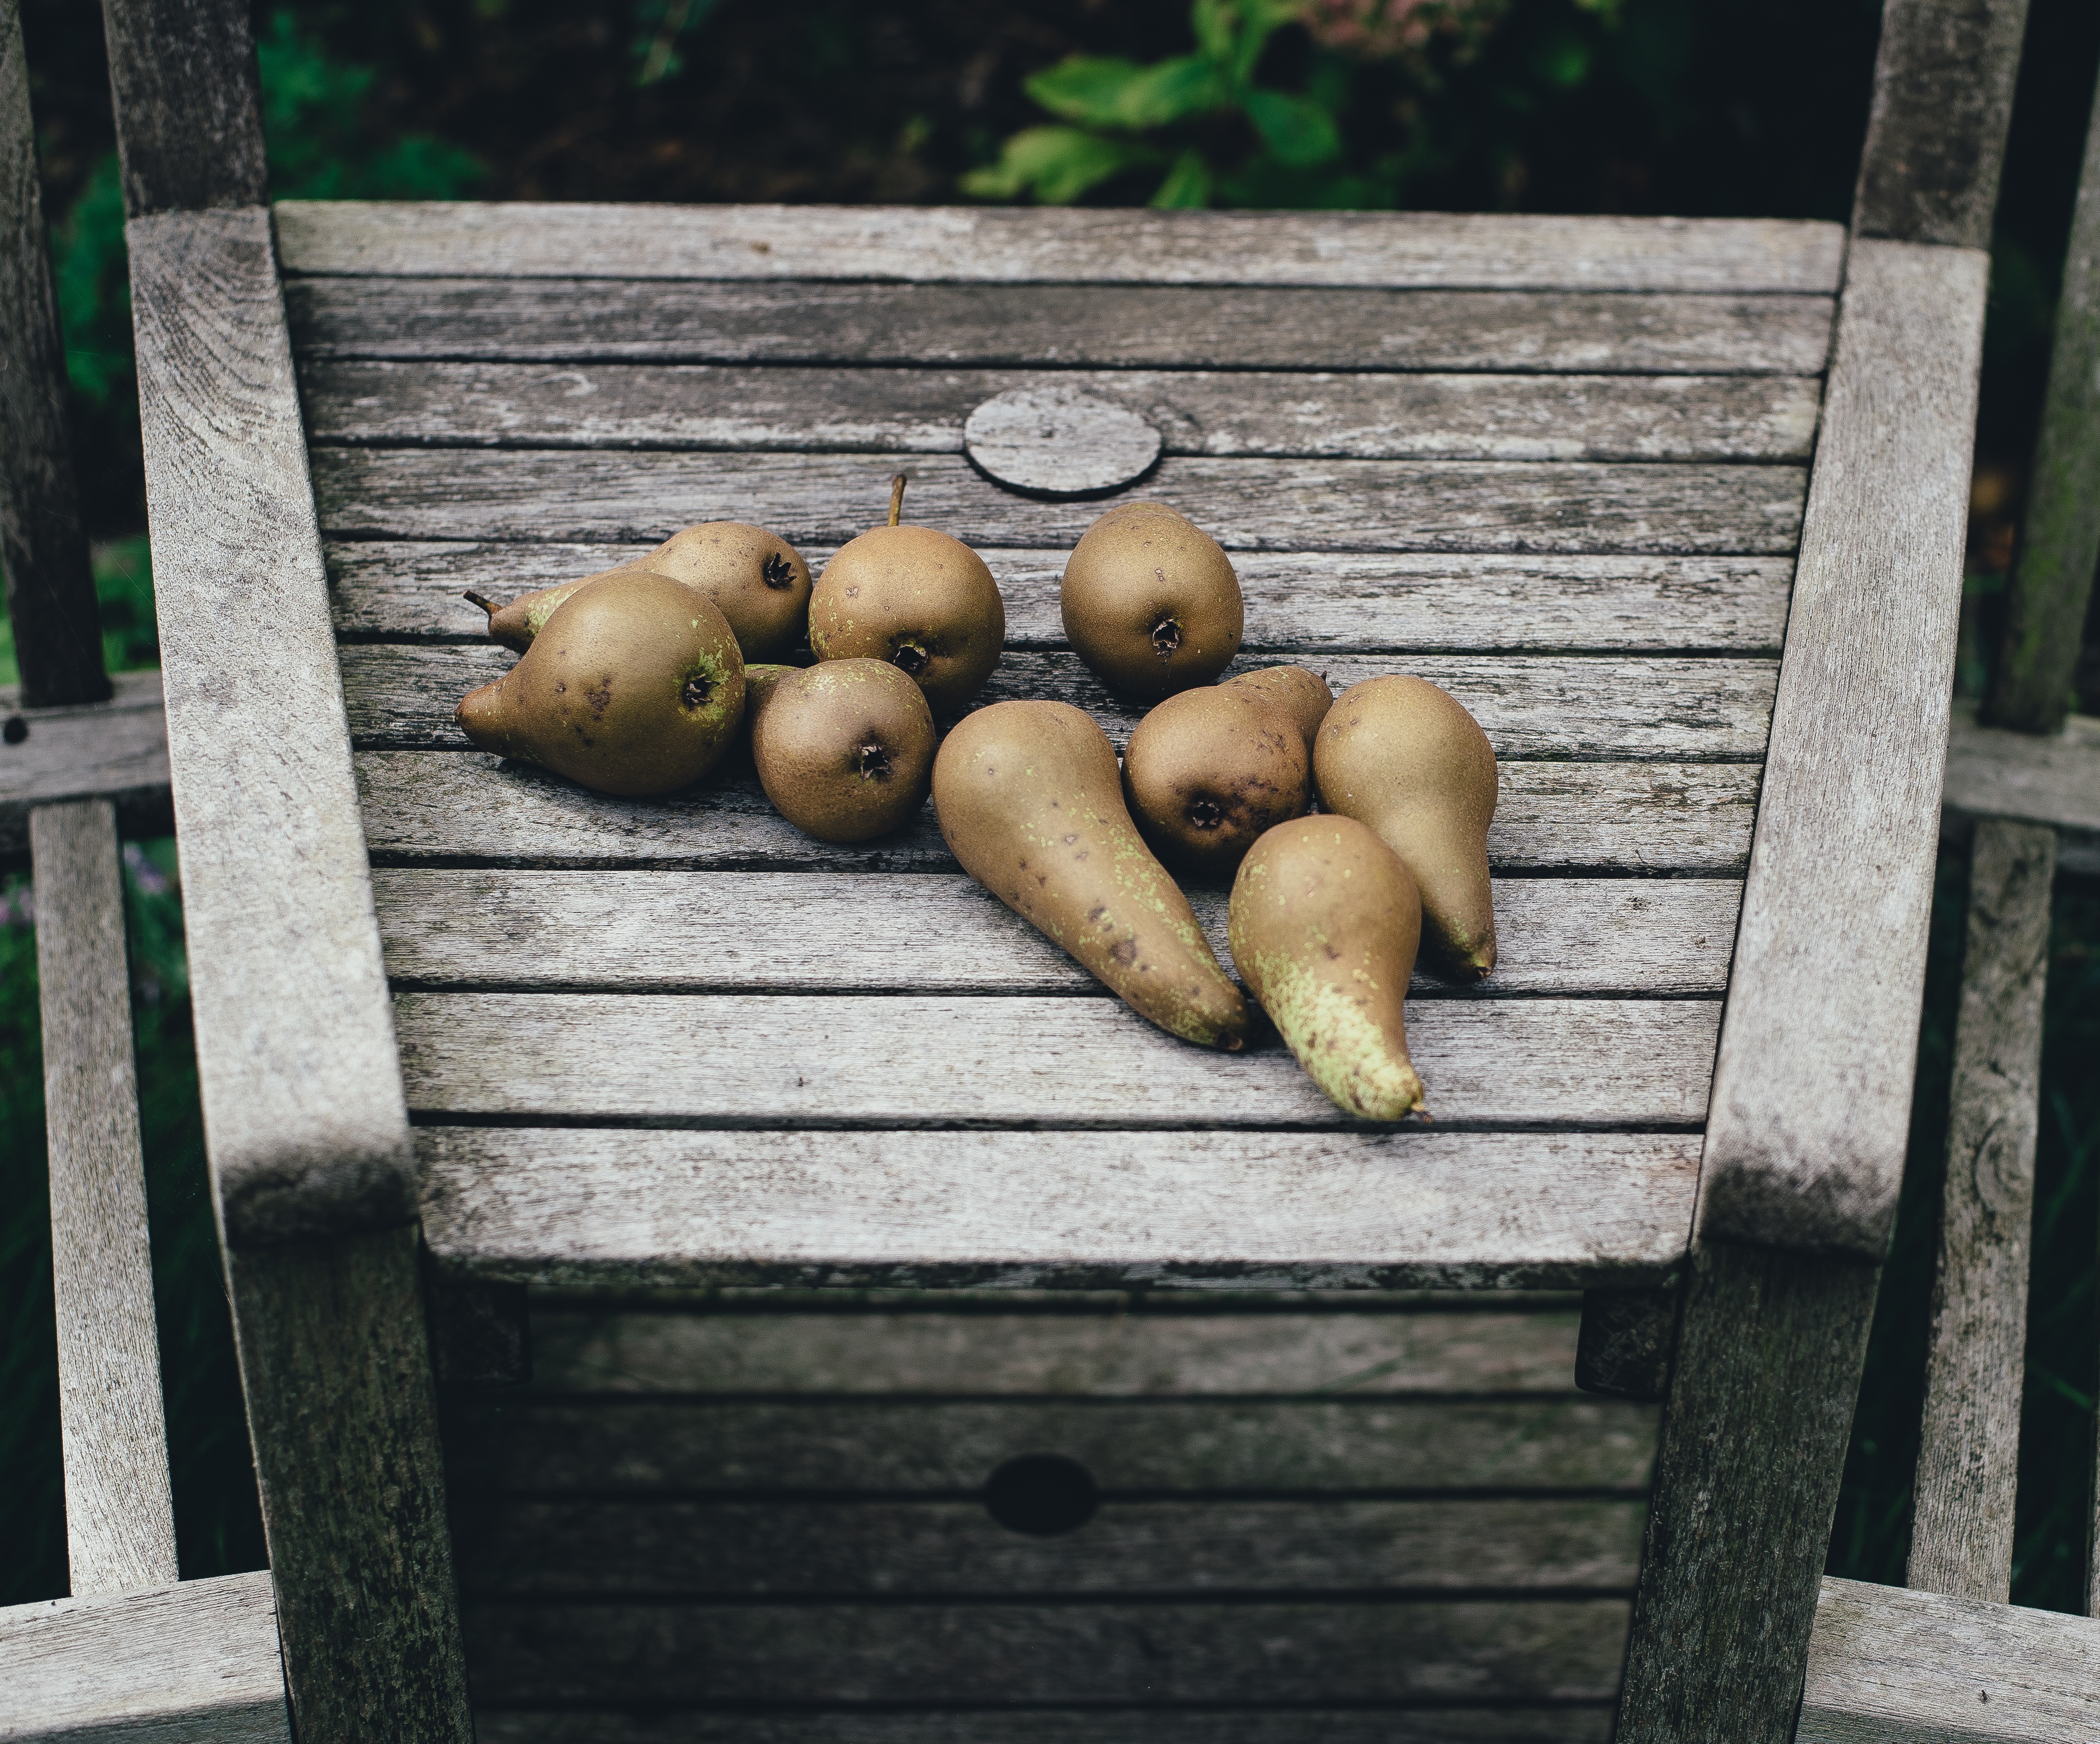
plant, wood, food, produce, garden, flowering plant, man made object